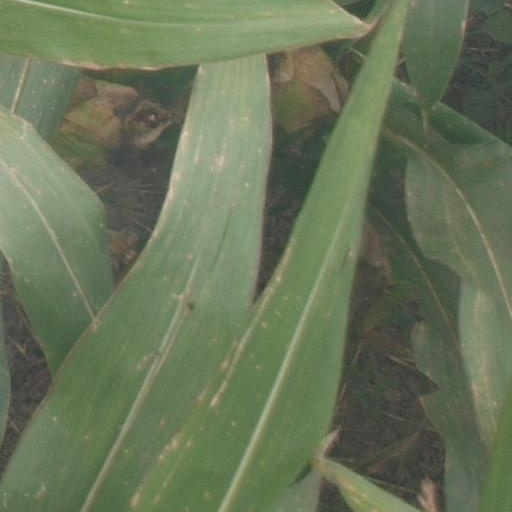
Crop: maize; corn